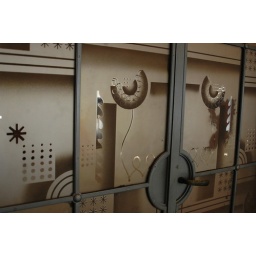
Etching glass door by Max Ingrand